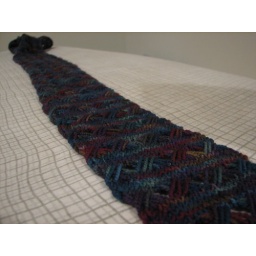
cherry tree hill supersock in peacock.